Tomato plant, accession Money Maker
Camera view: horizontal (90 deg, fisheye); turntable rotation: 90 degrees
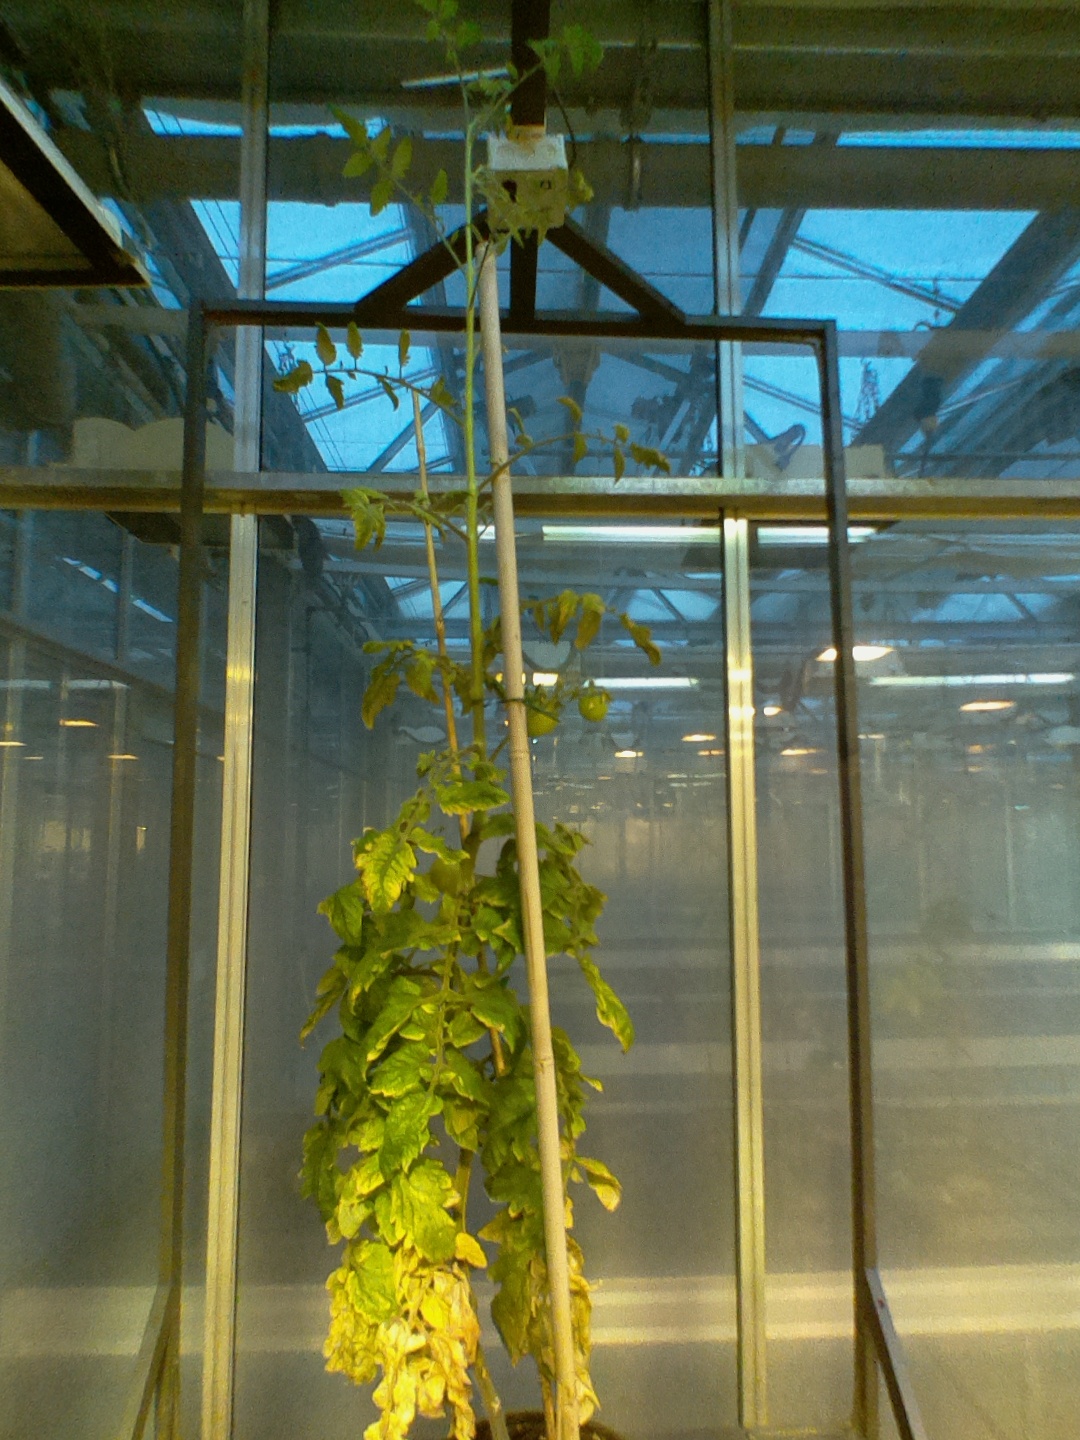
BBCH growth stage 80: fruits start showing typical ripe color (orange -> red)